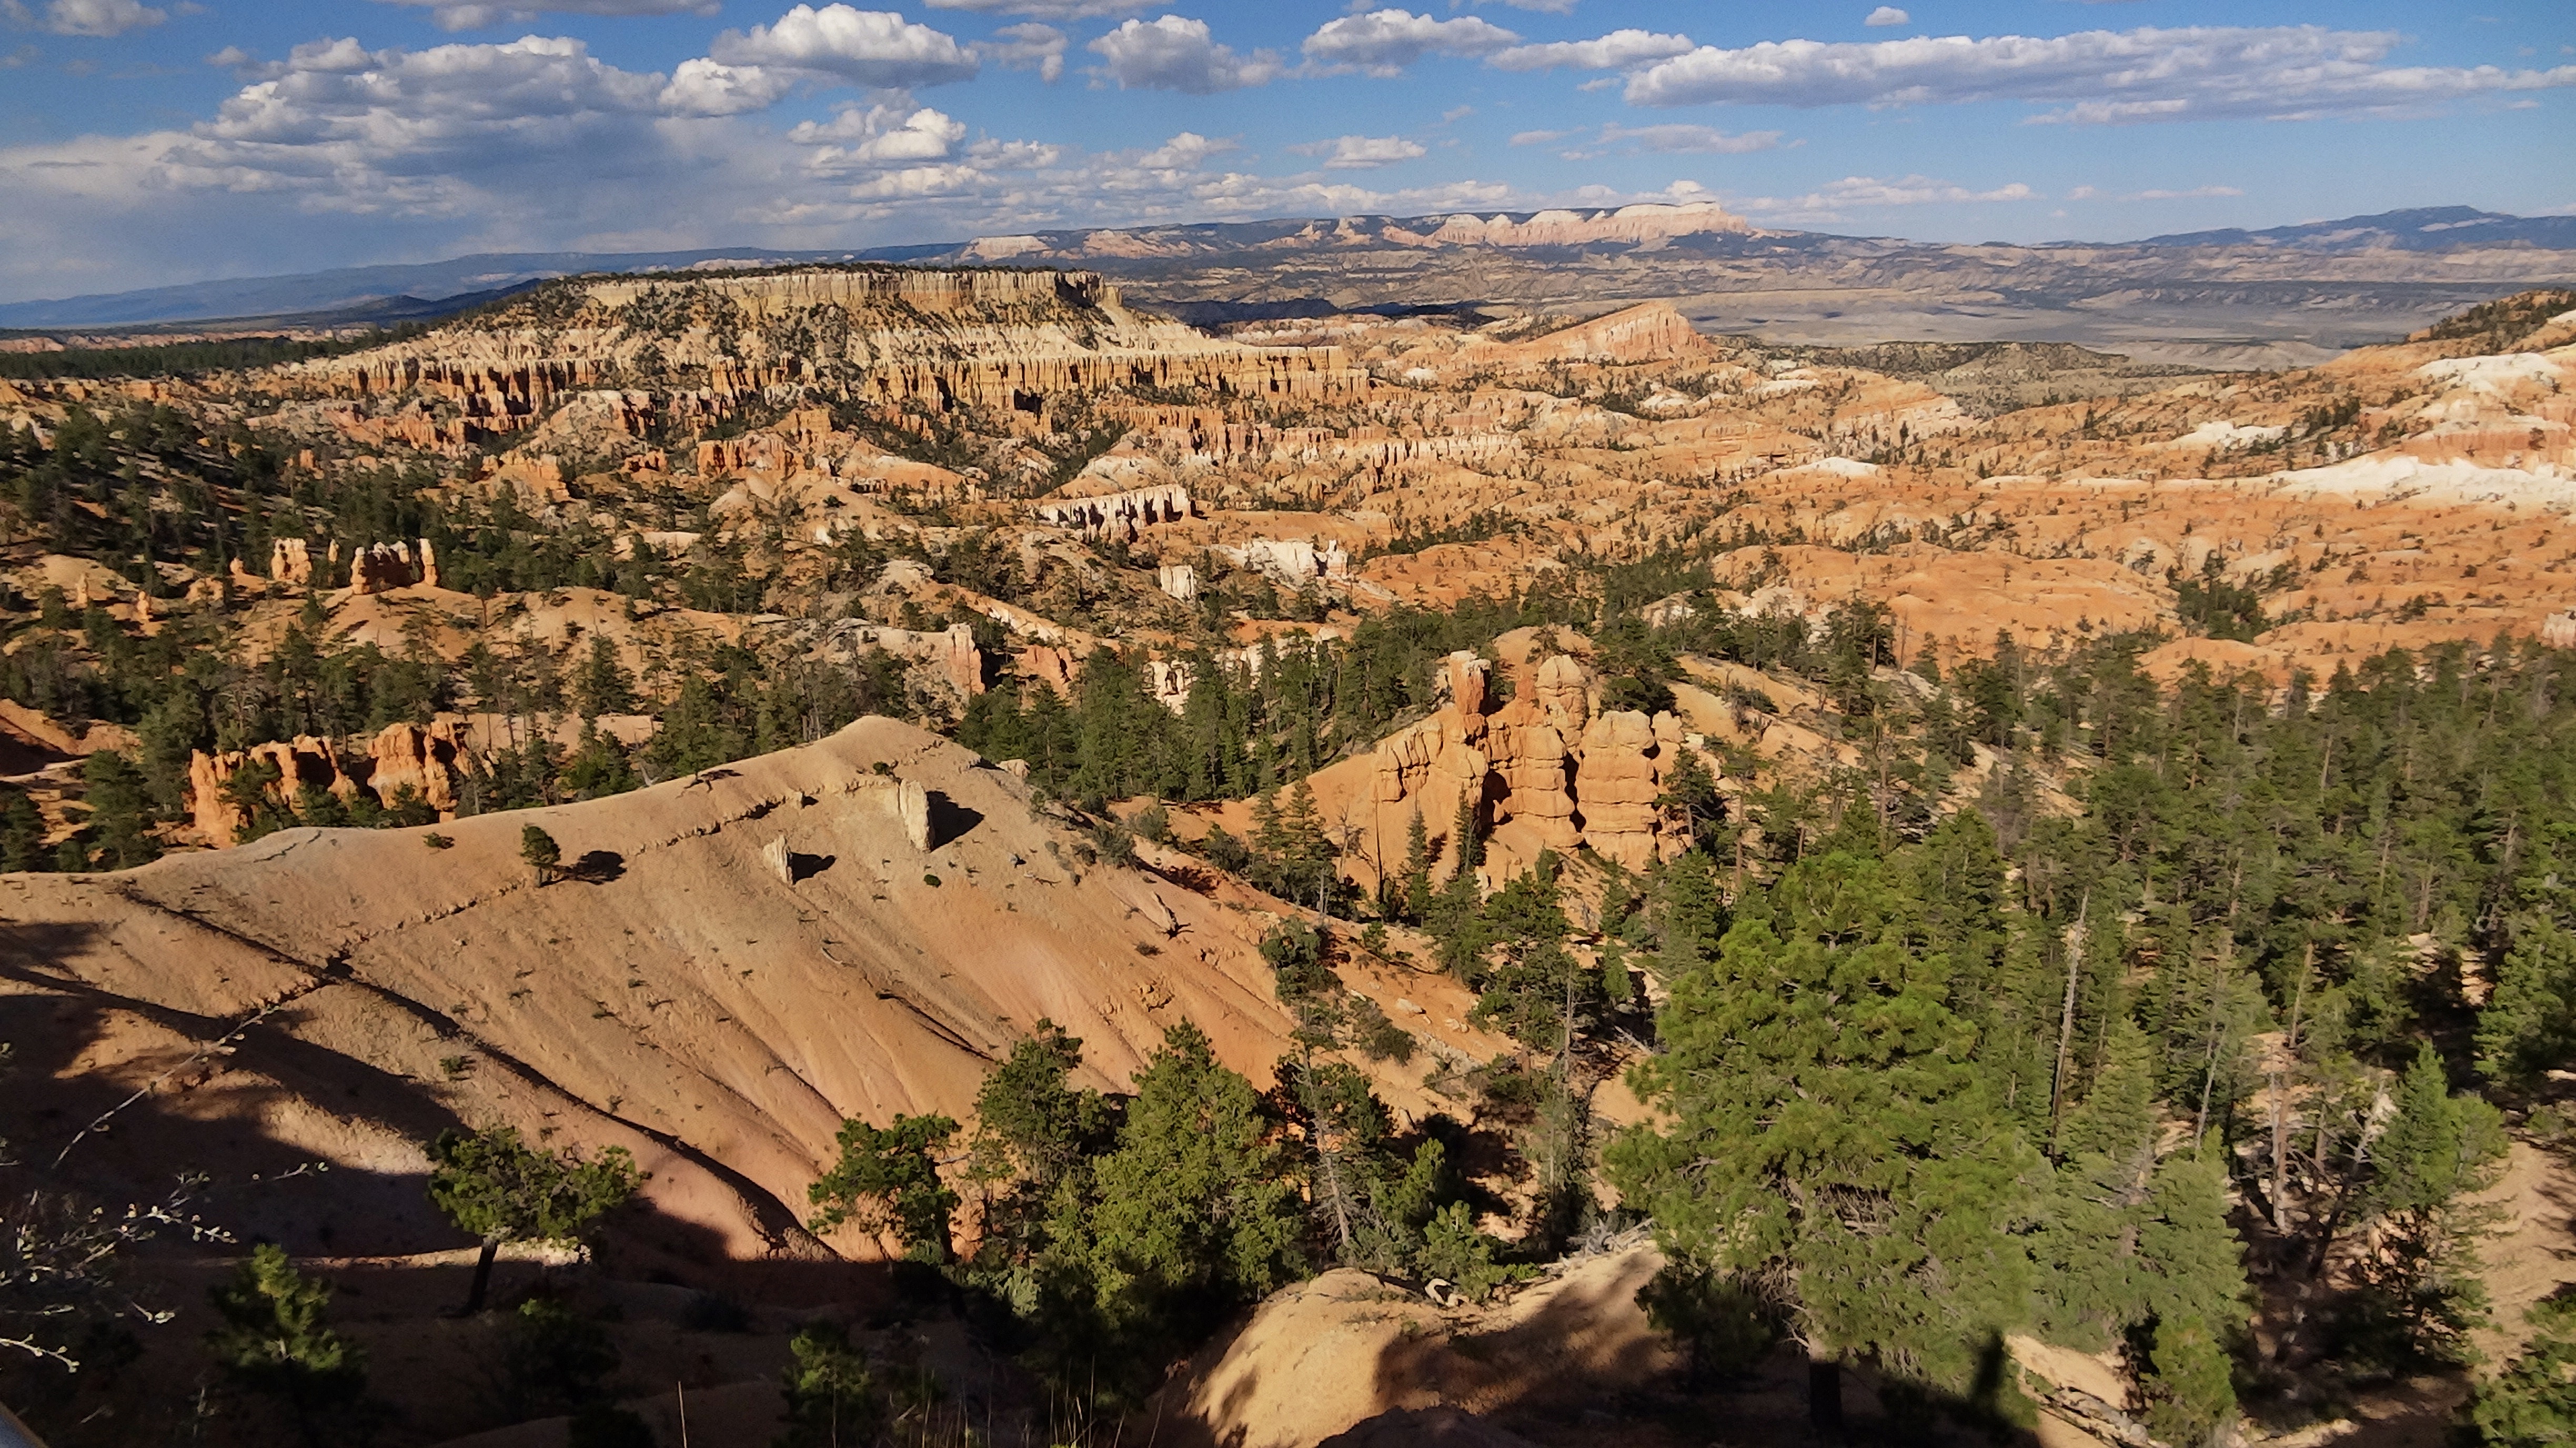
landscape, wilderness, walking, mountain, trail, adventure, valley, park, usa, canyon, terrain, national park, geology, badlands, plateau, bryce canyon, ecosystem, wadi, landform, geographical feature